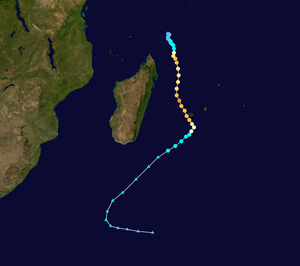
Le cyclone Bejisa est un cyclone tropical actif dans l'océan Indien, formé le 29 décembre 2013 des restes d'énergie du cyclone Amara. À la fin de décembre 2013, l'énergie restante d'Amara a commencé à s'installer dans la mer, au nord de Madagascar. La faible perturbation s'est développée en une dépression le 28 décembre 2013. La dépression a continué à se développer et s'est transformée en cyclone tropical intense nommé Bejisa le 29 décembre. Il a atteint son pic d'intensité le 30 décembre 2013 puis a été affaibli le lendemain avant d'attendre une fois de plus son pic d'intensité le 1ᵉʳ janvier 2014.